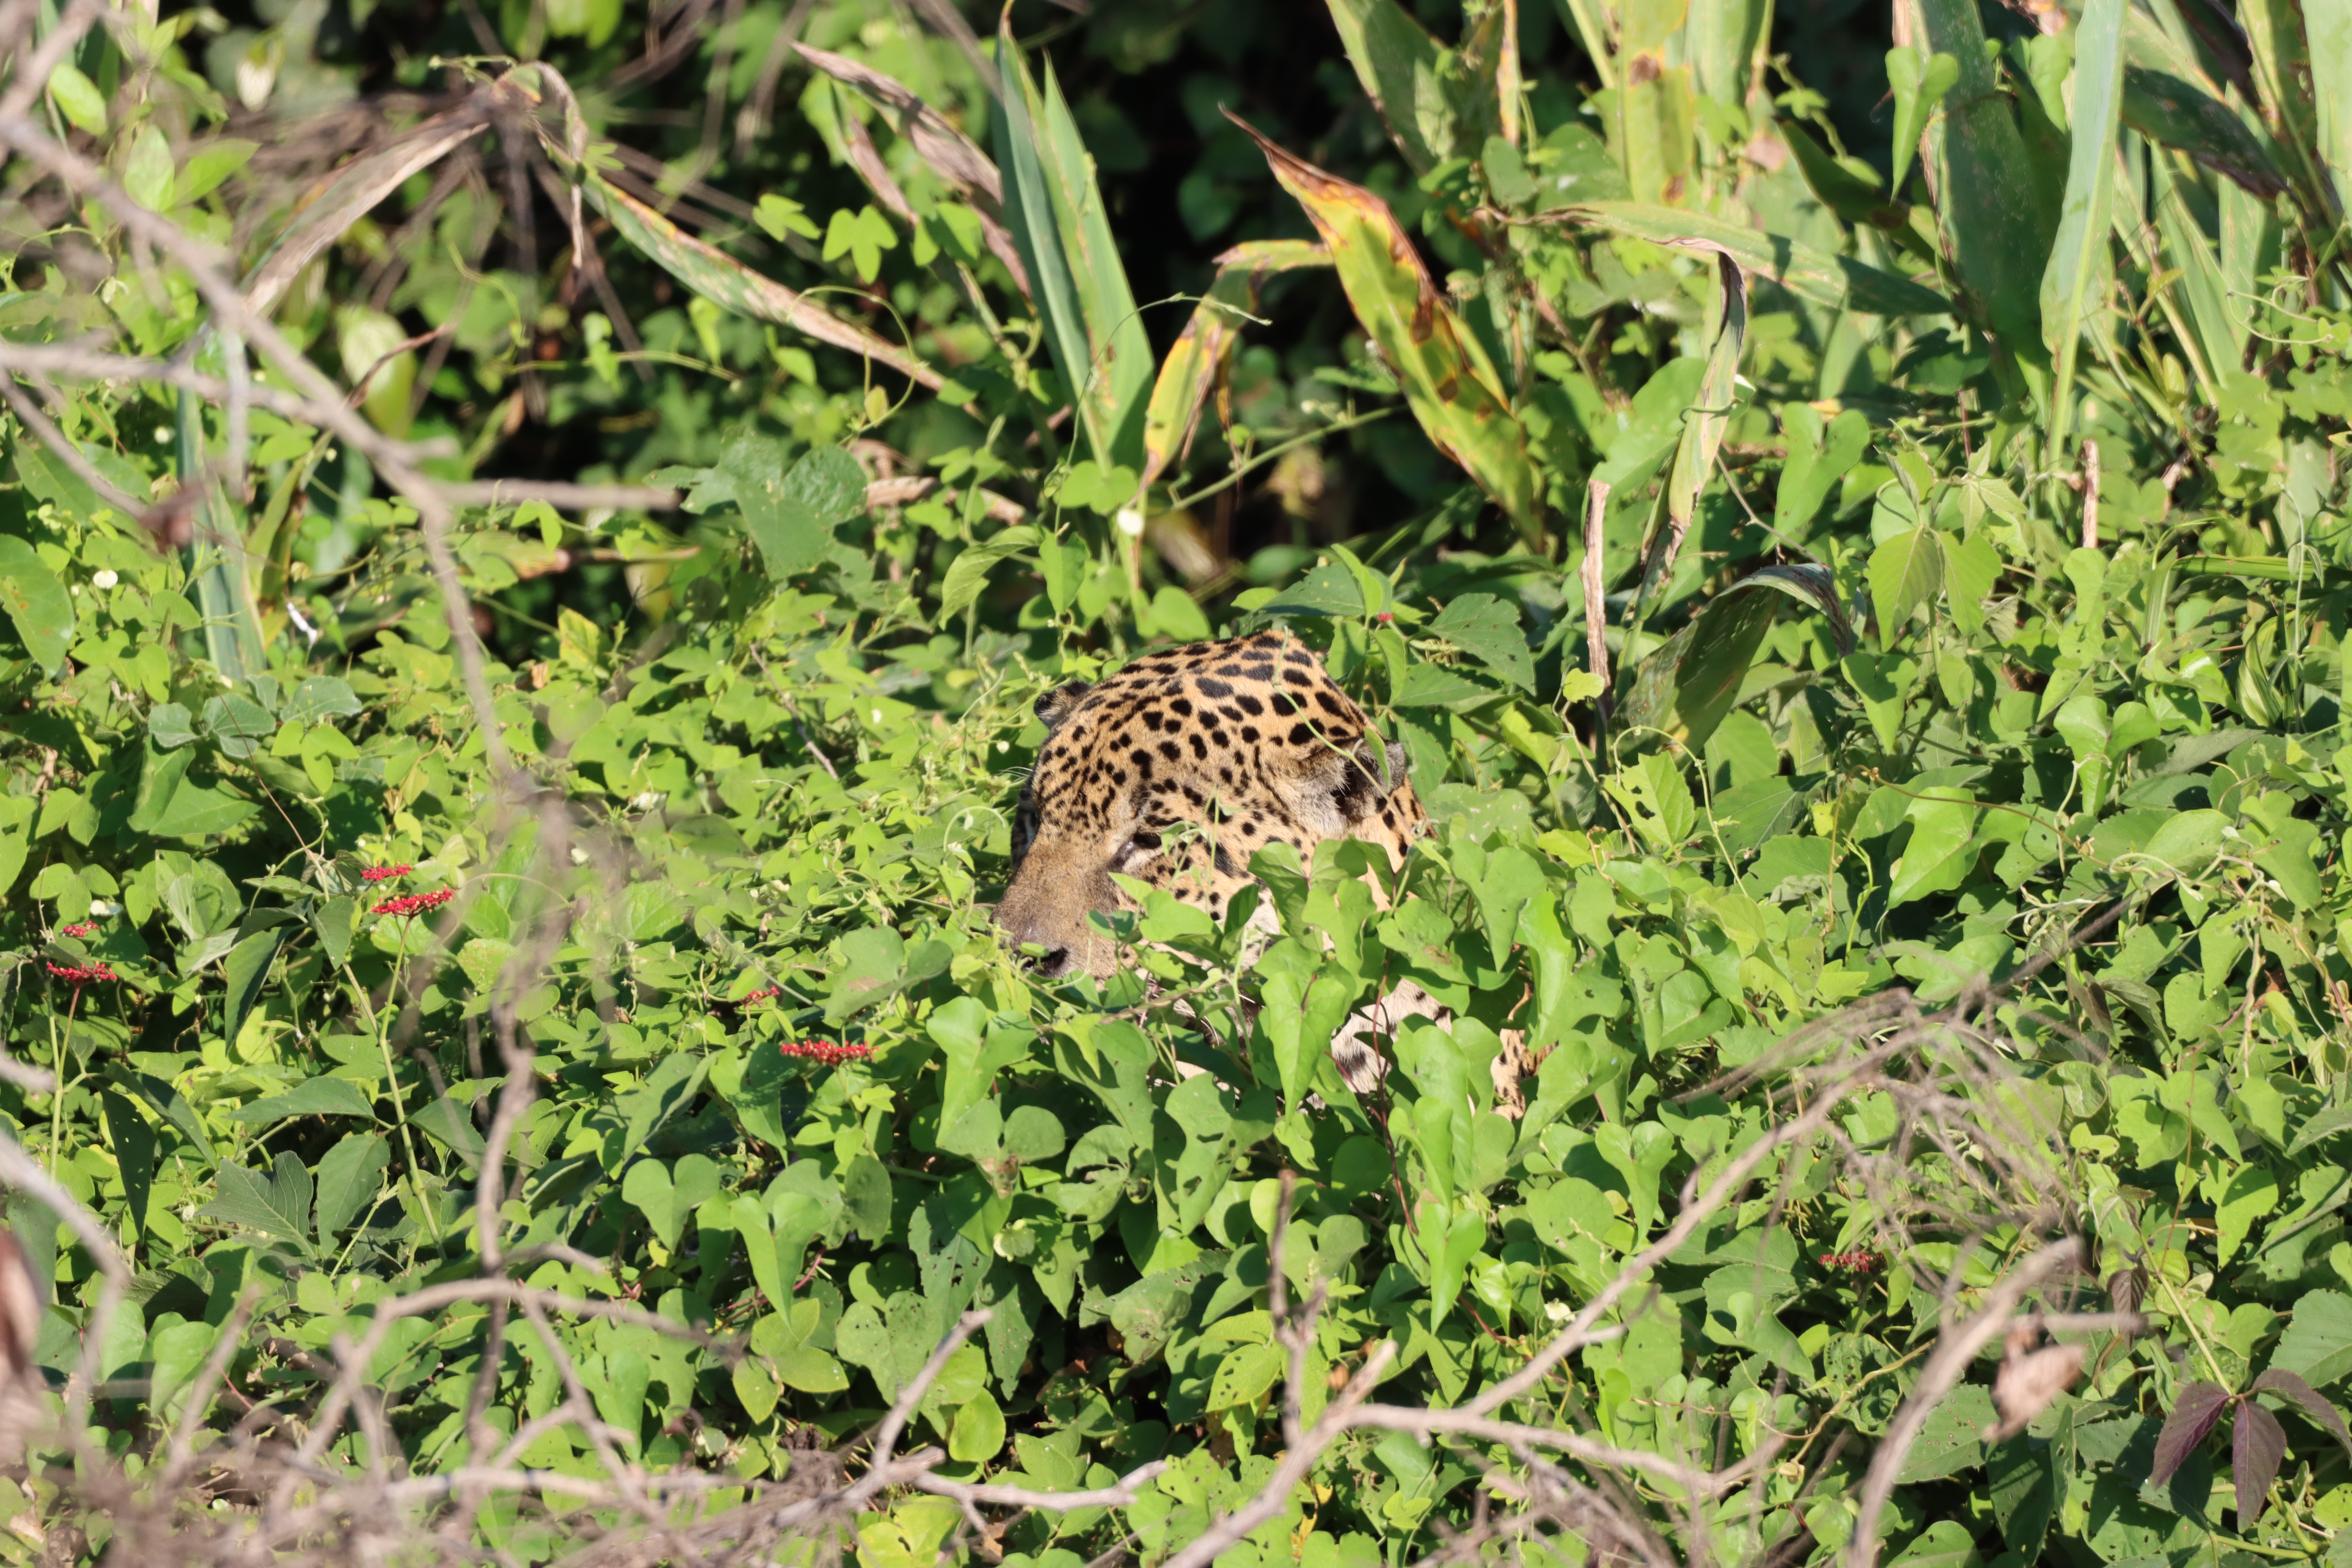
Jaguar: Kwang